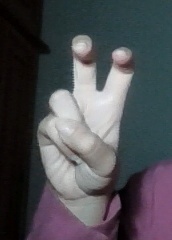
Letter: toot